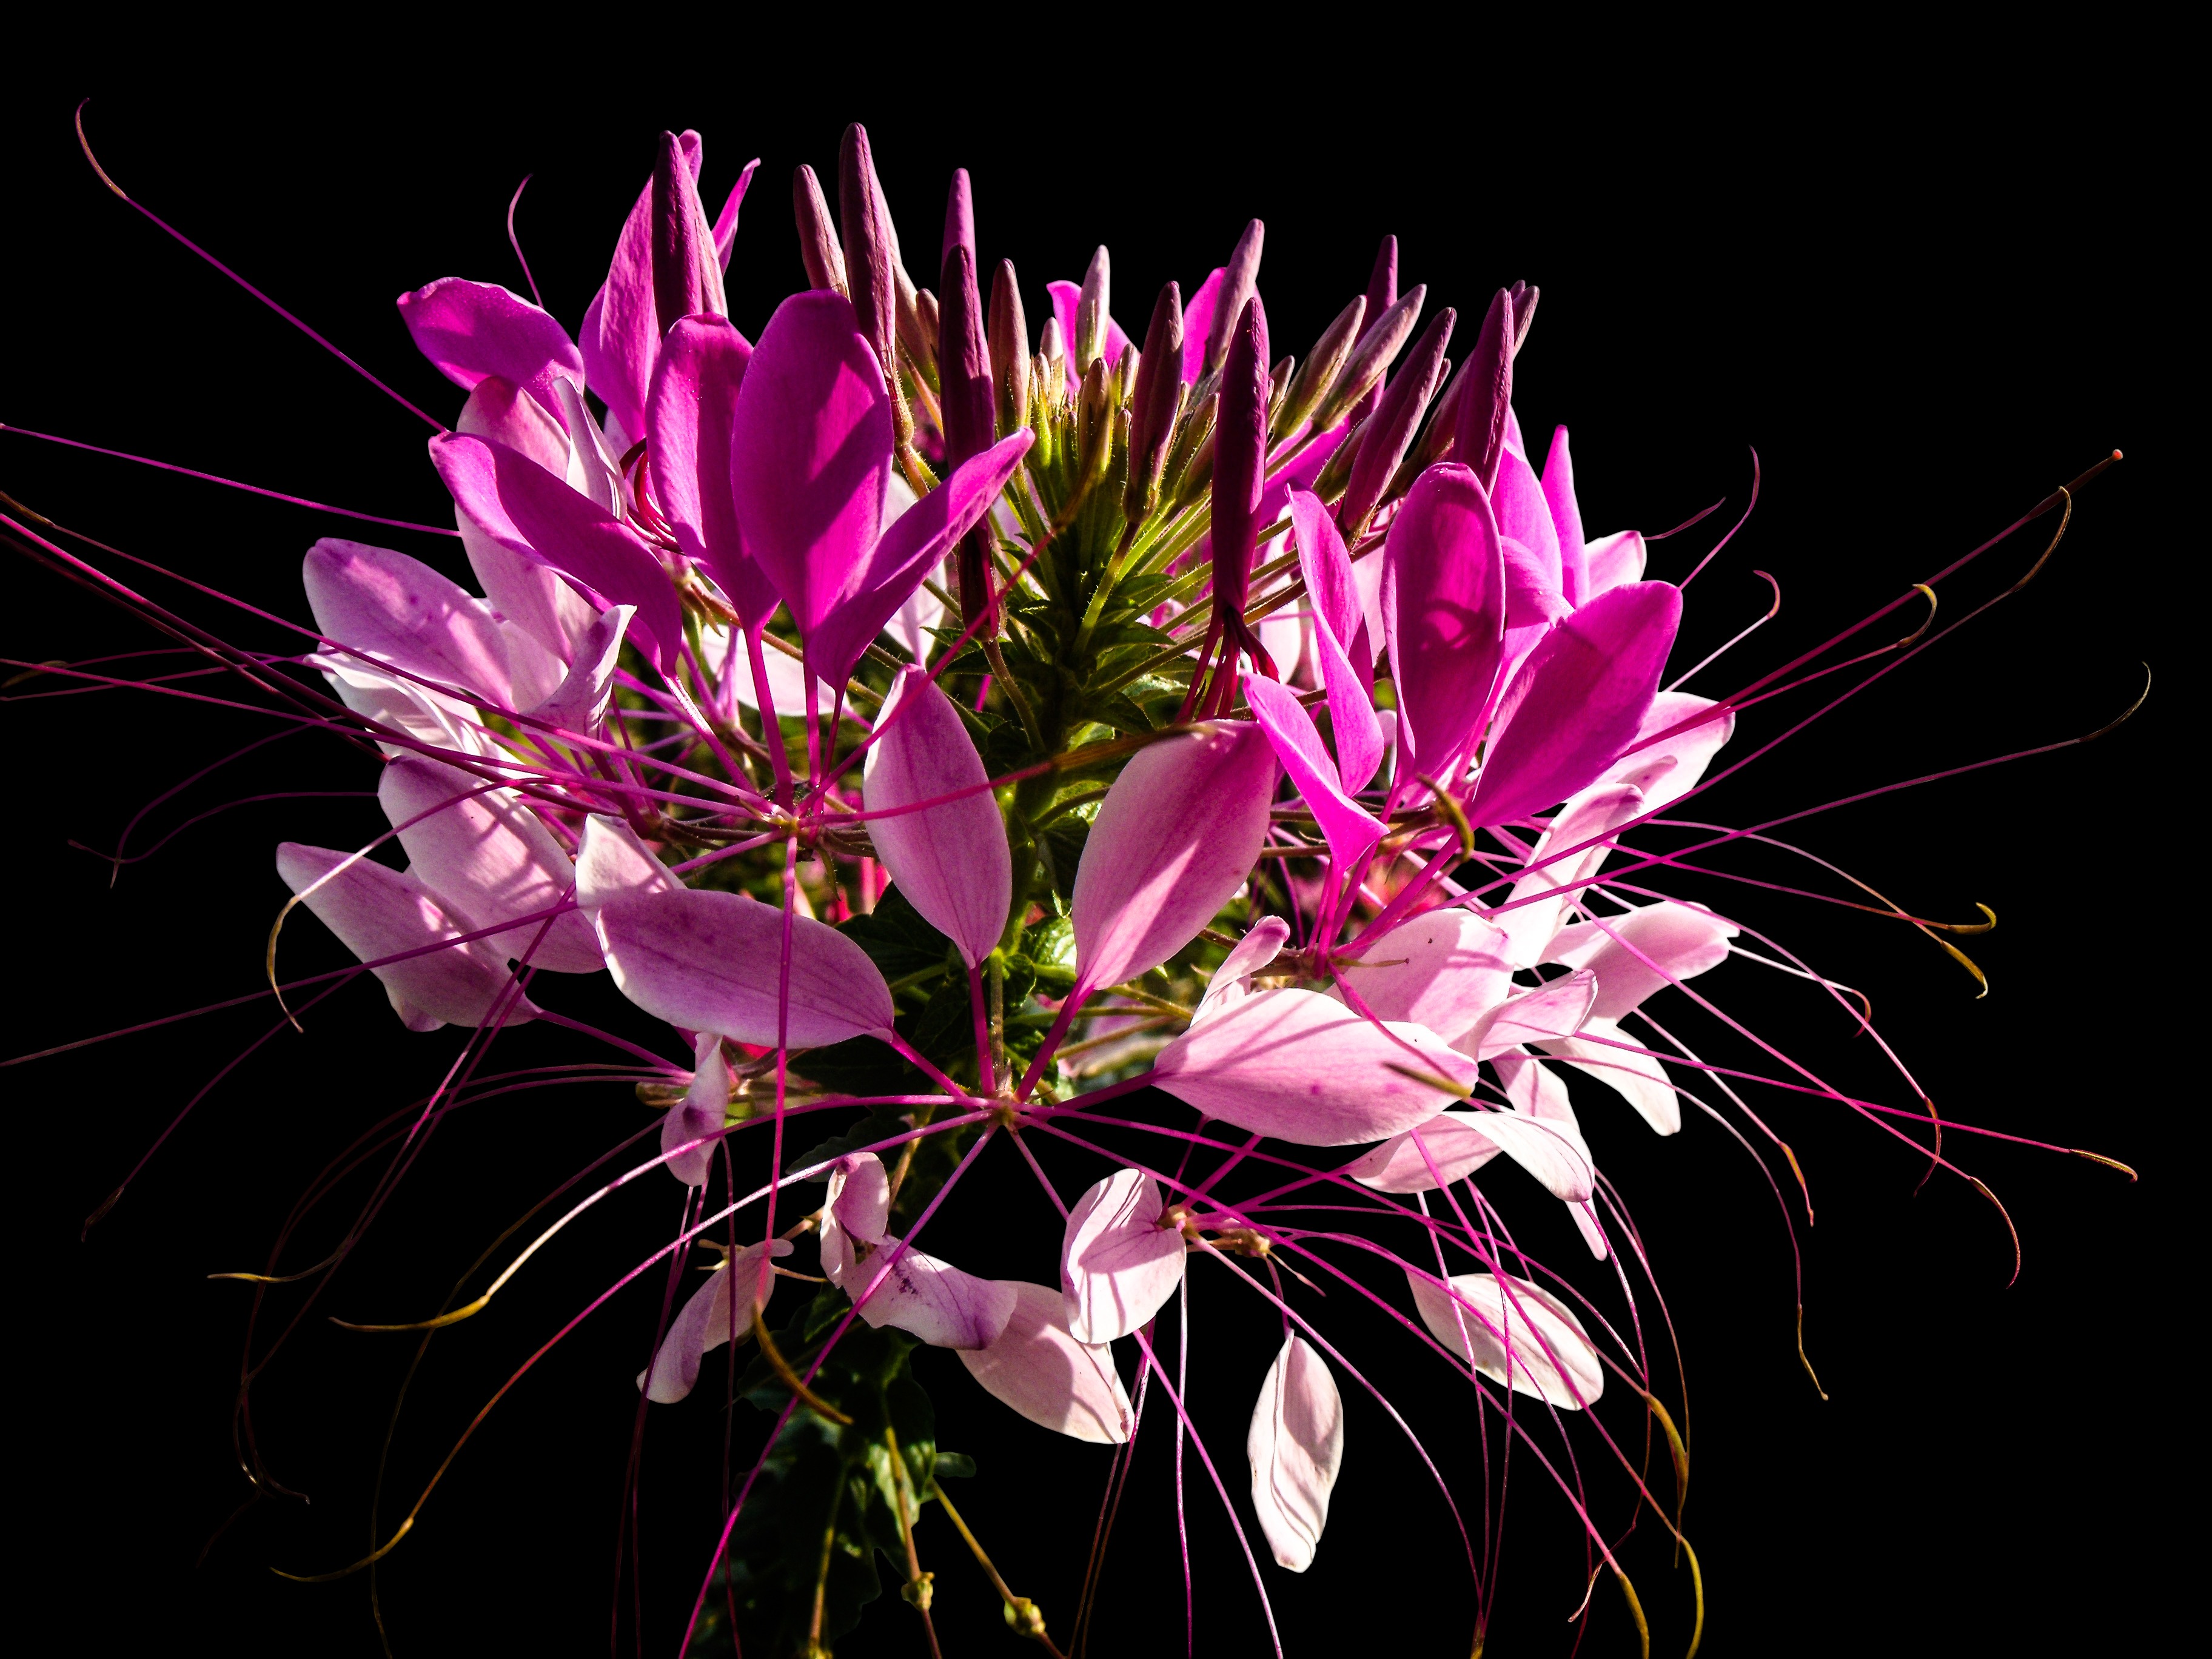
branch, blossom, plant, flower, petal, bloom, botany, pink, flora, shrub, tentacles, floristry, stamens, spider flower, macro photography, flowering plant, cleome spinosa, spider plant, standing out, cleomaceae, spider like, protruding stamens, land plant, c pungens willd